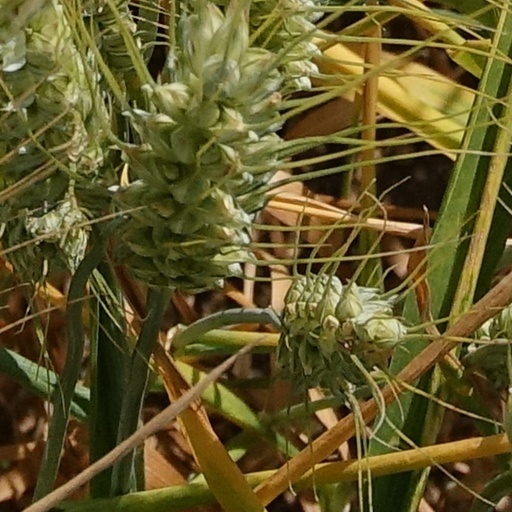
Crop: wheat